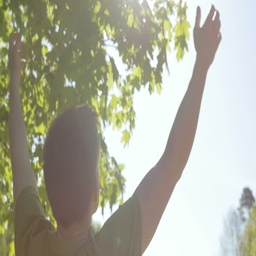
slow motion of raising hands up and enjoying the success .